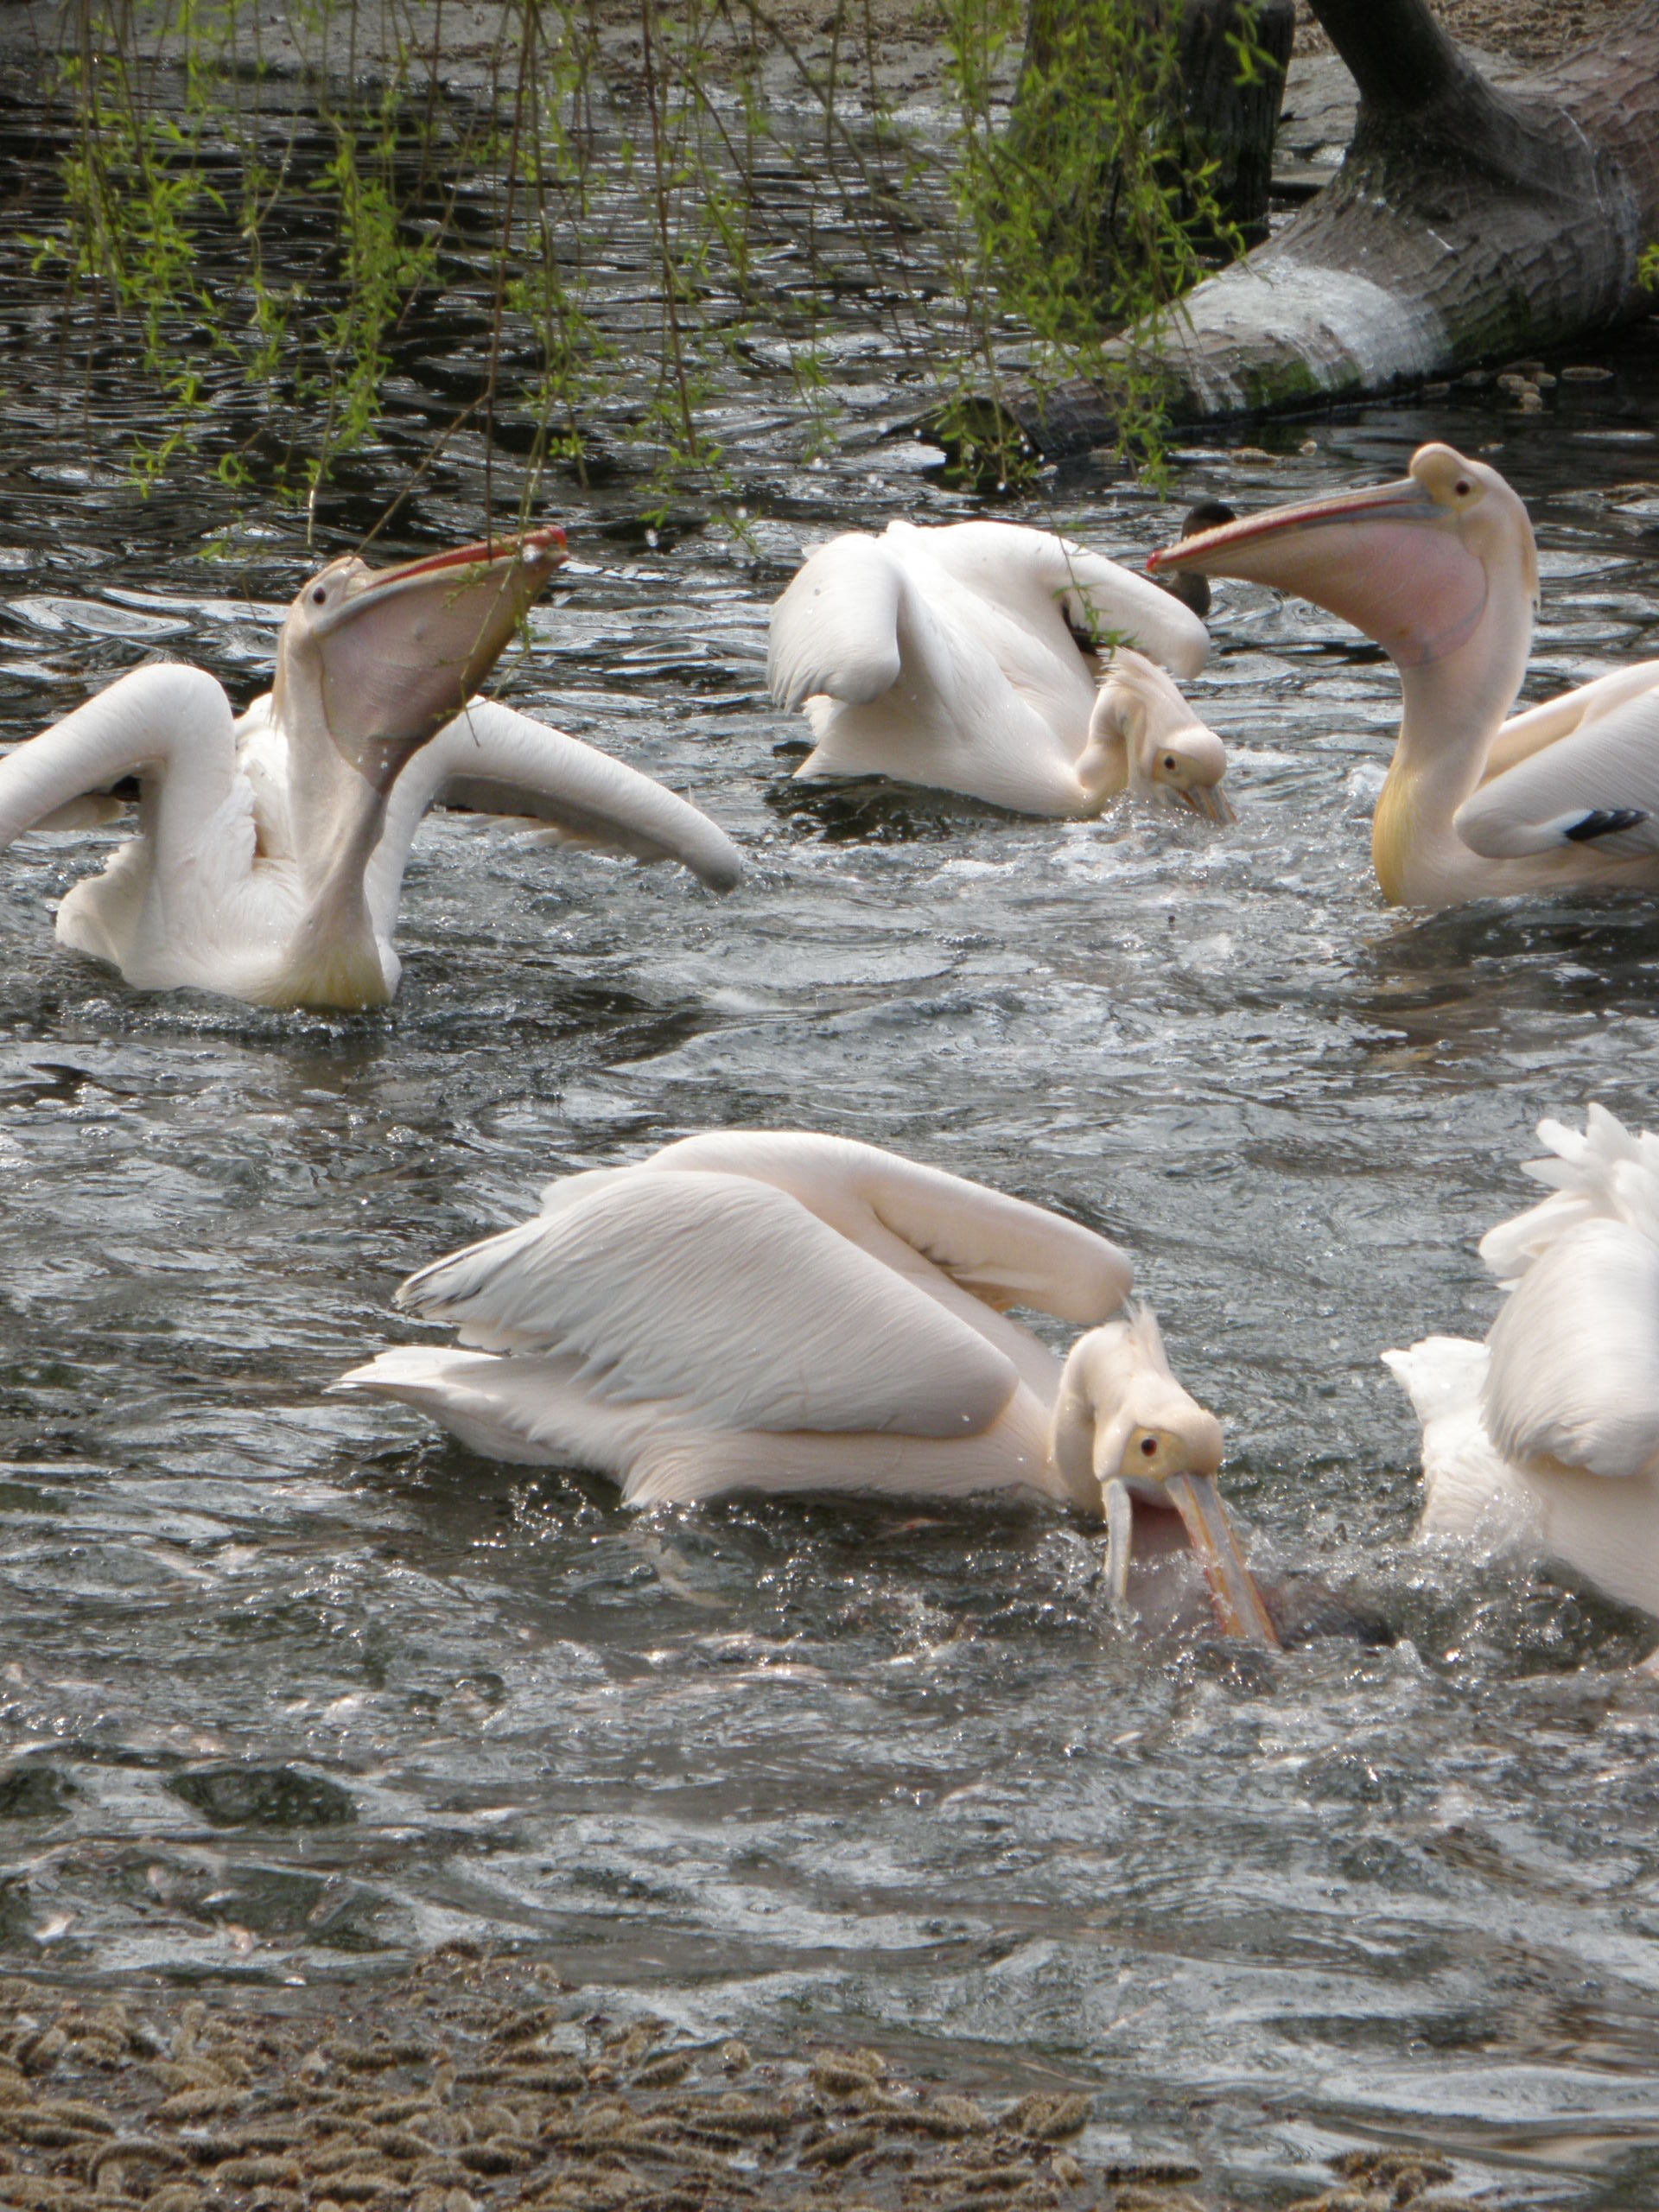
sea, water, nature, bird, pelican, seabird, wildlife, fauna, swan, feeding, vertebrate, waterfowl, water bird, ducks geese and swans